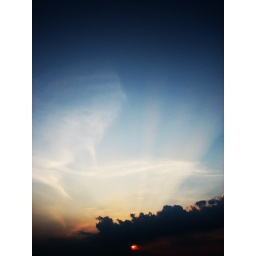
A girl in sky